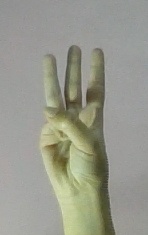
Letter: thaa